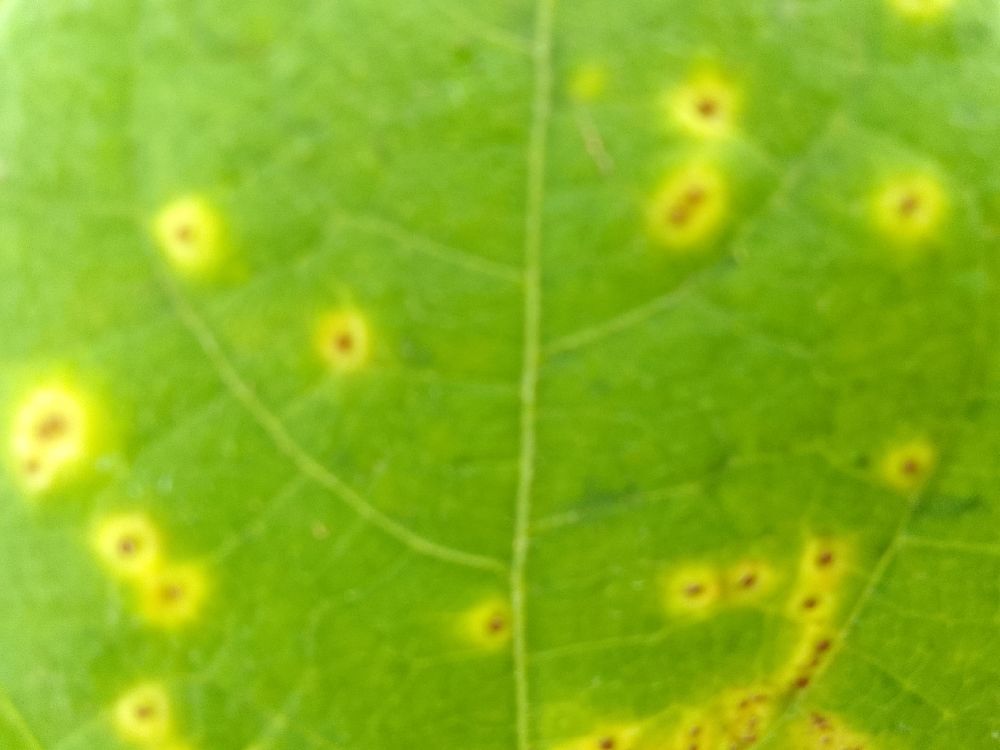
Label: rust